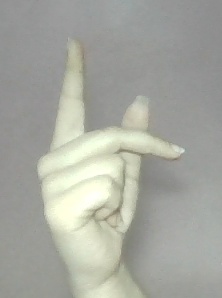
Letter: dha